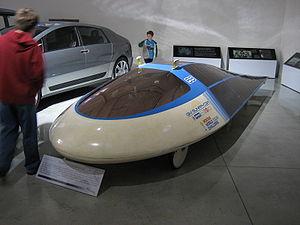
AeroVironment est une firme américaine basée en Californie spécialisée dans l'invention et la fabrication de véhicules, en particulier aériens. Fondée en 1971 par l'ingénieur aéronautique Paul McCready, elle s'est fait connaître par l'invention du Gossamer Condor, premier avion à propulsion humaine, dans les années 1970.